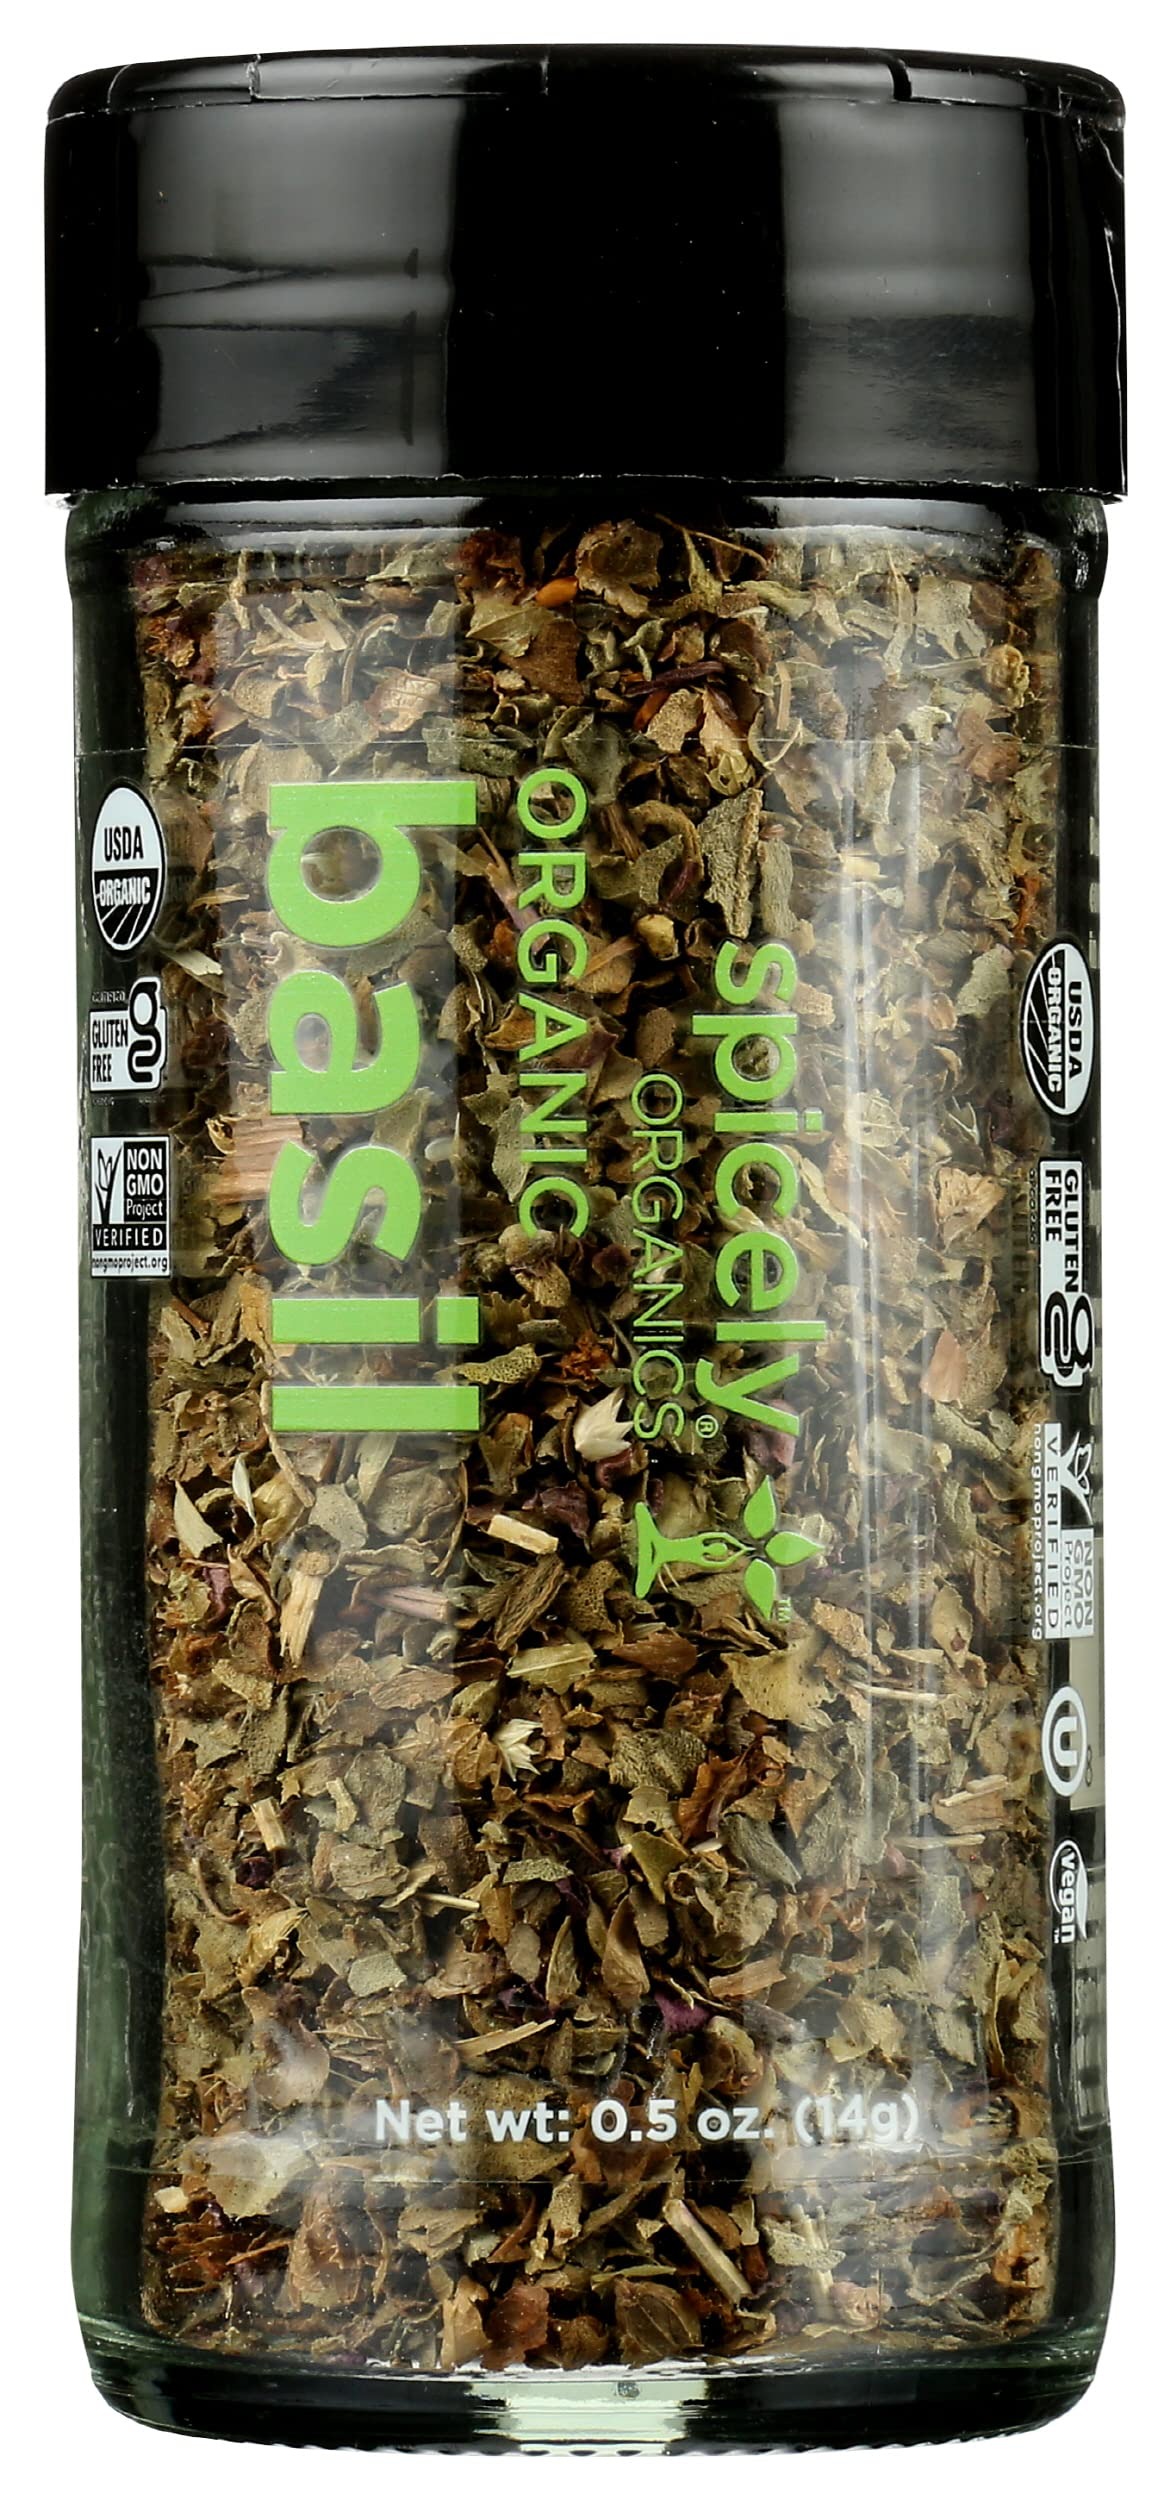
Item Name: Spicely Organics Basil Spice In Jar, Gluten Free, Vegan, 0.5 Ounces (Pack Of 3)
Bullet Point: Spicely Organics Basil Spice In Jar, Gluten Free, Vegan, 0.5 Ounces (Pack Of 3)
Value: 1.5
Unit: Ounce

Price: 32.84